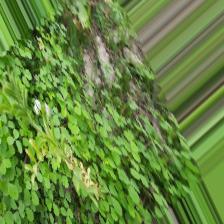
Label: Normal